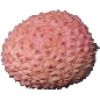
Label: Lychee 1